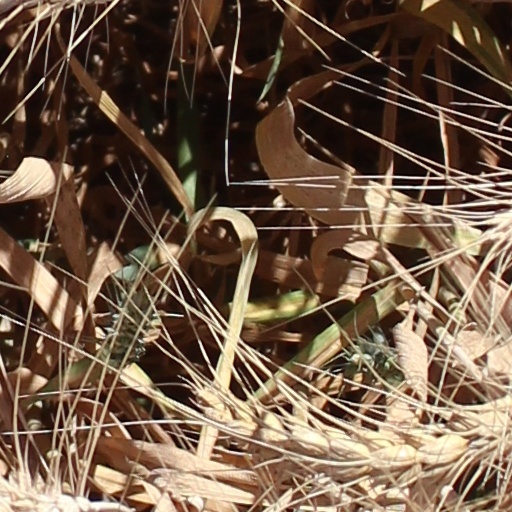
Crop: wheat